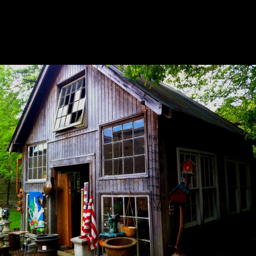
old shack behind an antique store